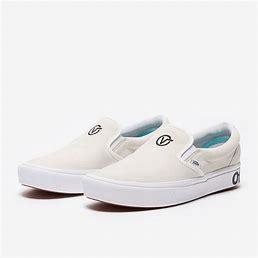
Brand: Vans
Model: Comfycush Slip On